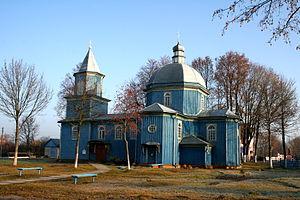
Yelsk est une ville de la voblast de Homiel ou oblast de Gomel, en Biélorussie, et le centre administratif du raïon de Yelsk. Sa population s'élevait à 9 262 habitants en 2016.